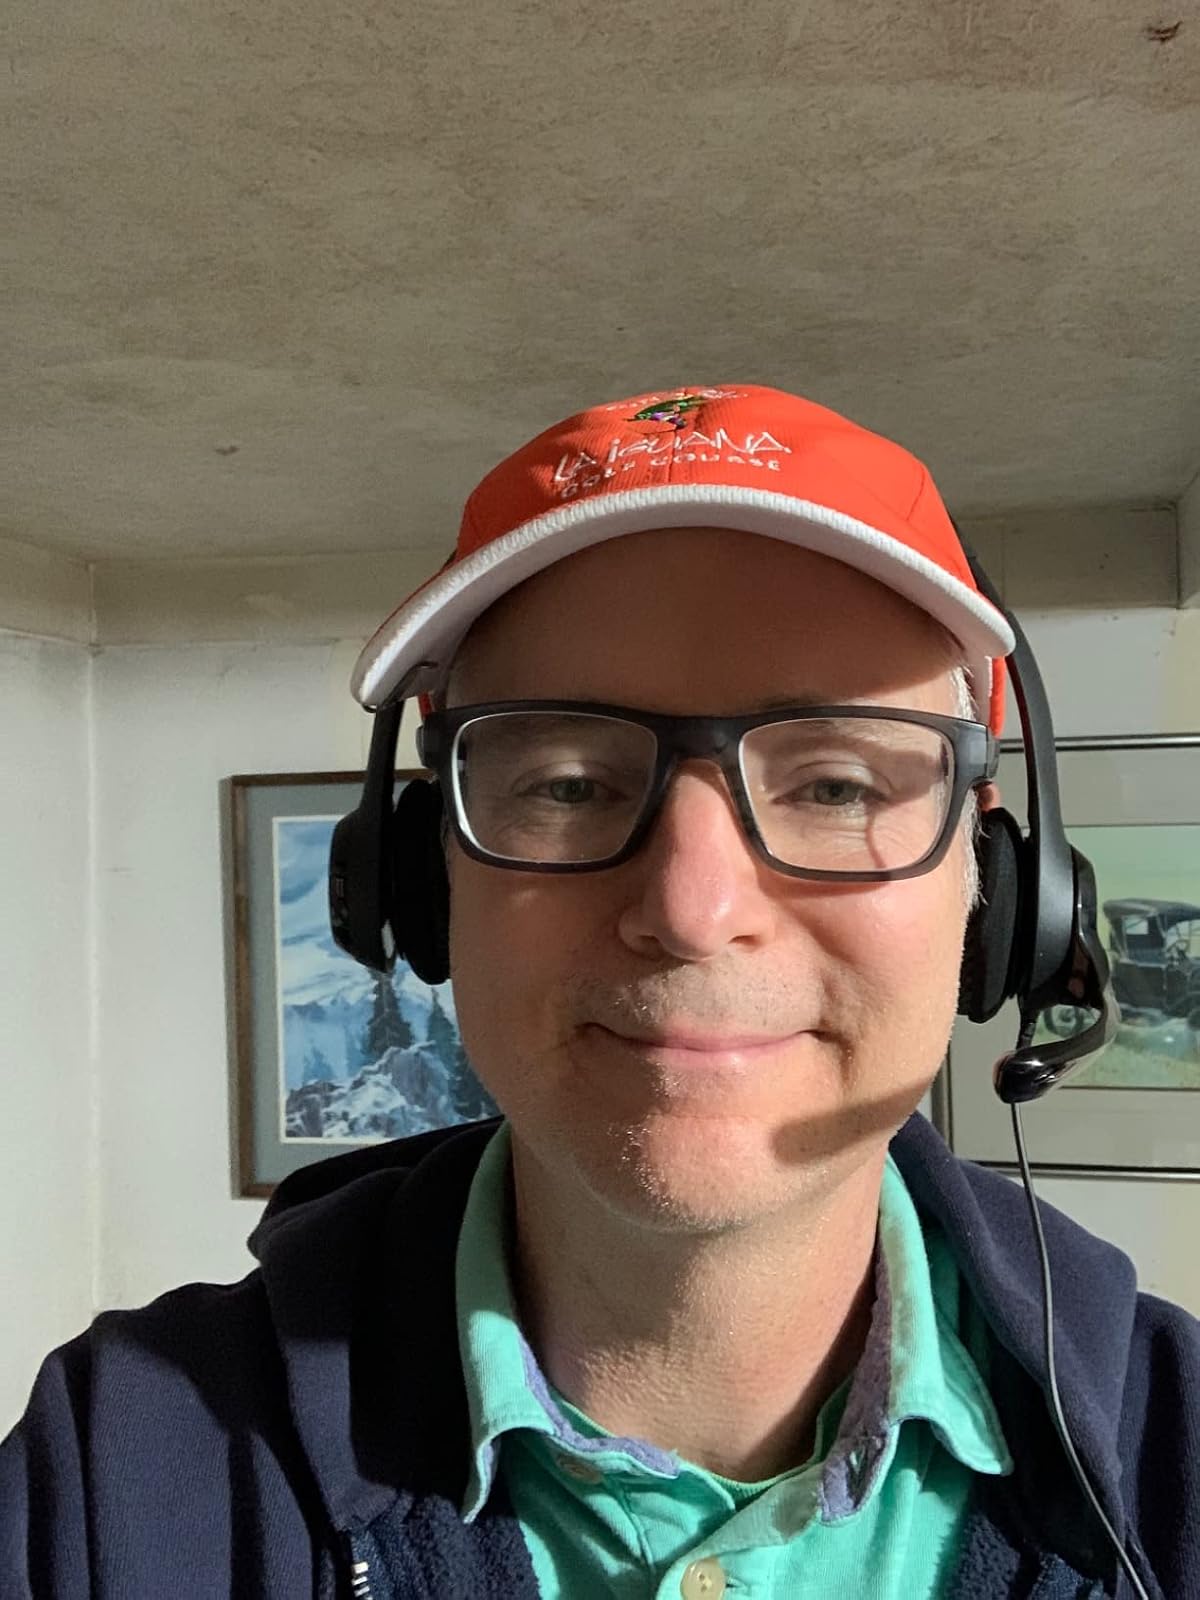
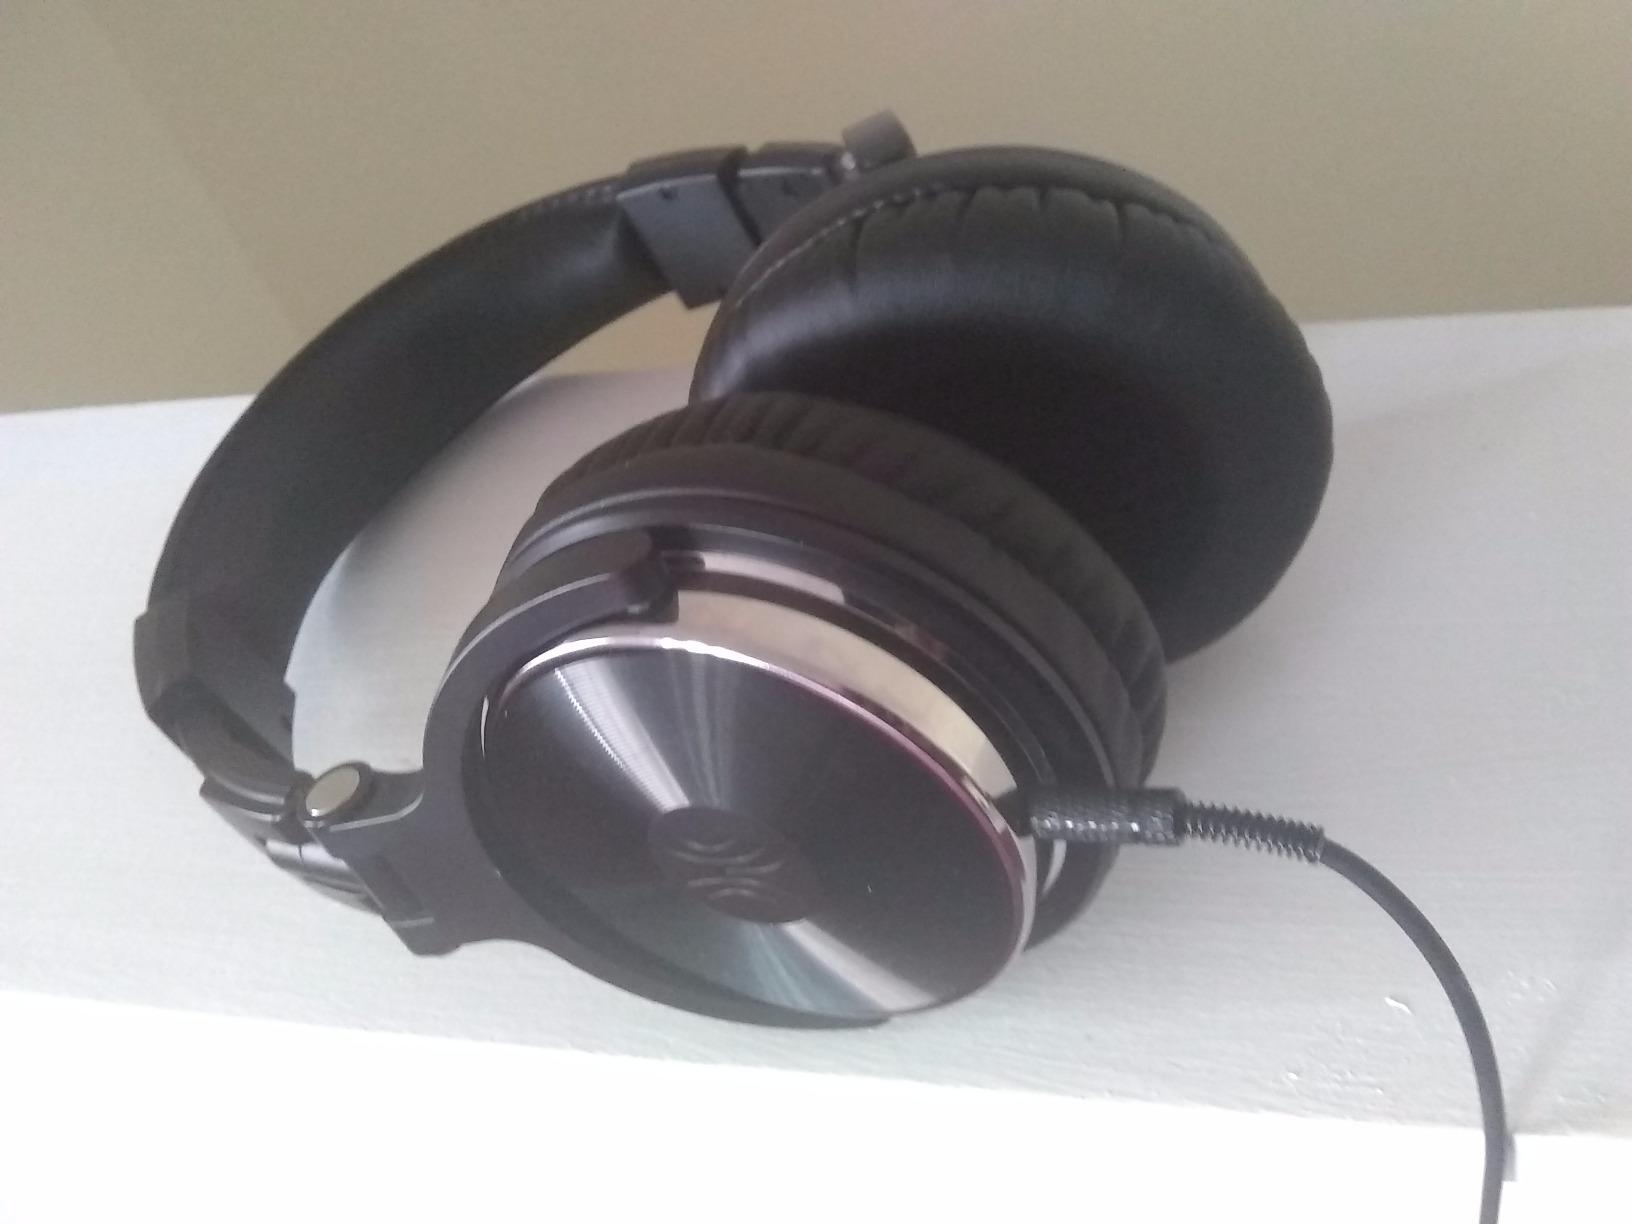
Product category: headphones
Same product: no